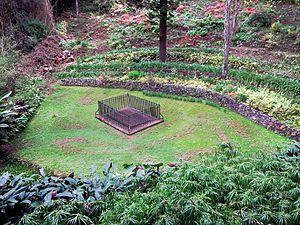
La vallée du Tombeau, anciennement « vallée du Géranium », est un terrain situé dans le district de Longwood sur l'île de Sainte-Hélène, mais appartenant aux Domaines français de Sainte-Hélène, sur lequel fut érigée la première tombe de l'Empereur Napoléon Iᵉʳ mort sur l'île en 1821.